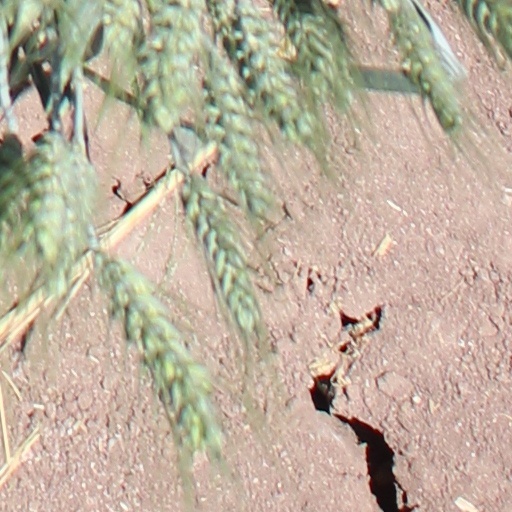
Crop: wheat